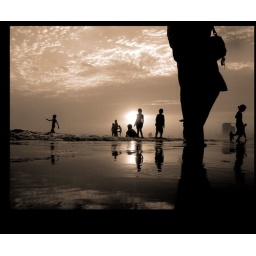
"You know... sometimes I feel like jumping in as well, diving into that water with my eight kids..."